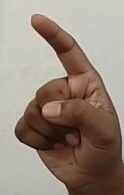
ASL sign: Z